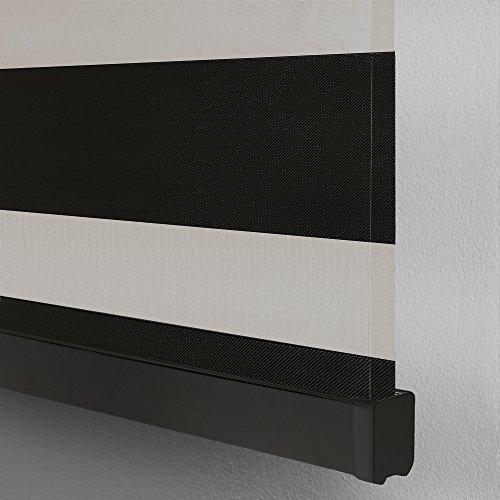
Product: Achim Home Furnishings Cordless Celestial Room Darkening Double Layered Shade 39" x 72", Black
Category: Home & Kitchen | Home Décor | Kids' Room Décor | Window Treatments | Curtain Panels
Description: Shade Completely Retracts into Headrail Providing a Clean Look when Completely Rolled Up.
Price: $56.99
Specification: ProductDimensions:72x39x2.9inches|ItemWeight:4.75pounds|ShippingWeight:4.75pounds|Manufacturer:AchimHomeFurnishings|ASIN:B07FWG1LHW|Itemmodelnumber:CCRD39BK02